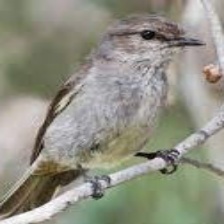
Species: DUSKY ROBIN
Scientific name: MELANODRYAS VITTATA
ImageNet parent category: robin